Morus (plant)

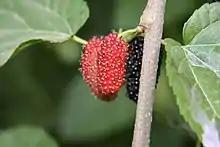
Mulberry fruit in Libya

Black, red, and white mulberries are widespread in Southern Europe, the Middle East, Central Asia, Northern Africa, and the Indian subcontinent, where the tree and the fruit have names under regional dialects.